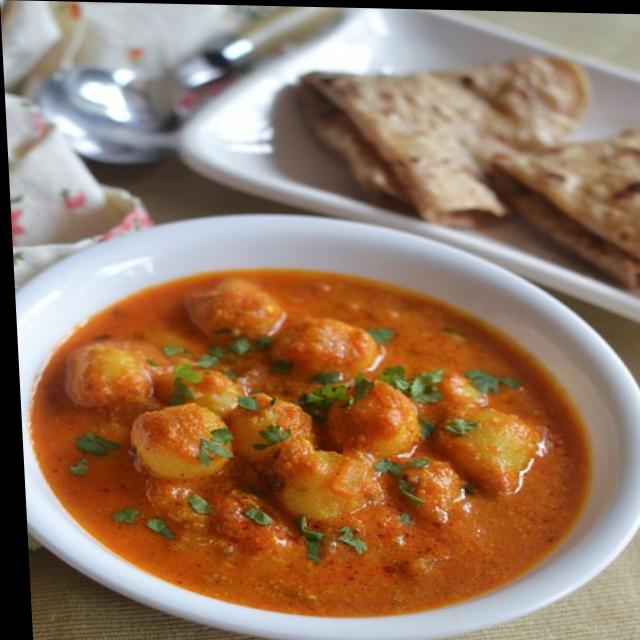
Dish: dum_aloo